Kindergarten Wars

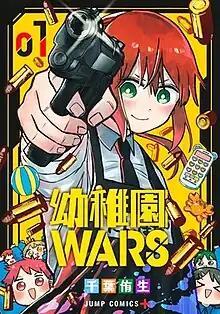
First volume cover, featuring Rita

is a Japanese manga series written and illustrated by You Chiba. It began serialization on Shueisha's "Shōnen Jump+" app and website in September 2022. Its chapters have been collected in 14 volumes as of April 2025.